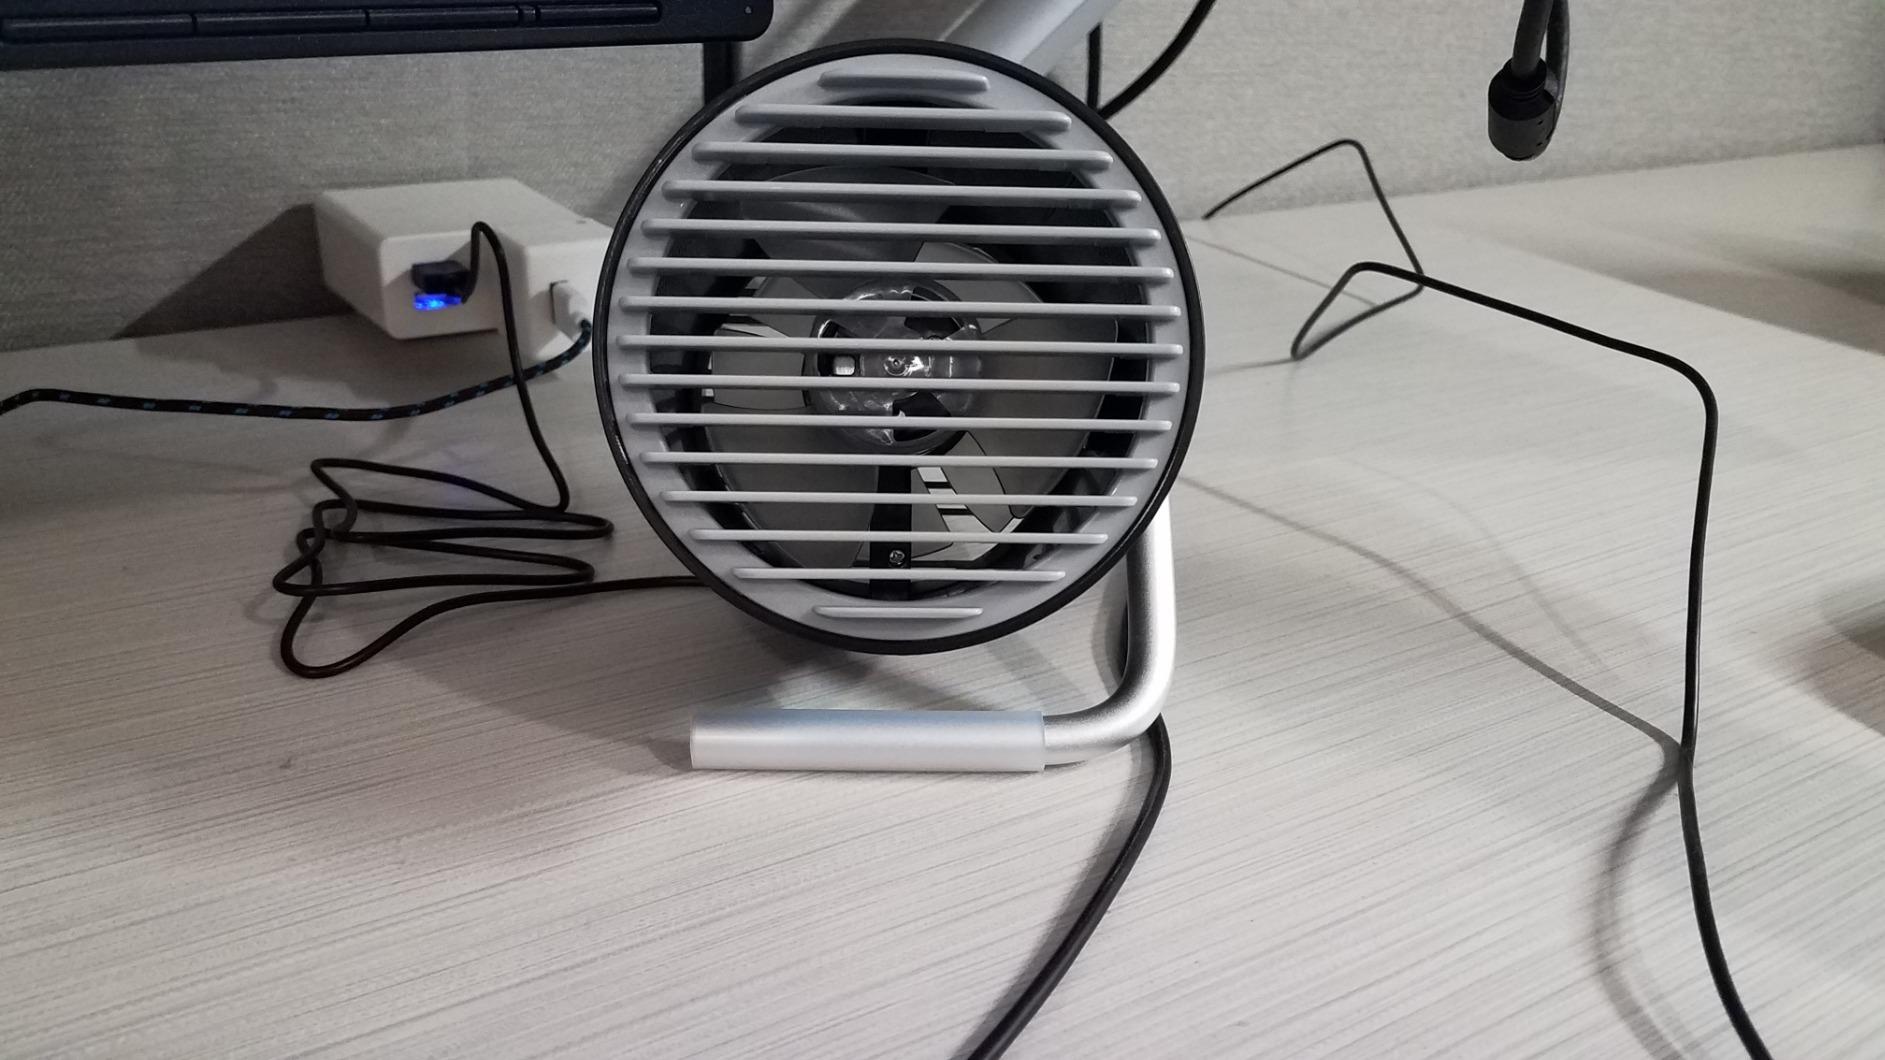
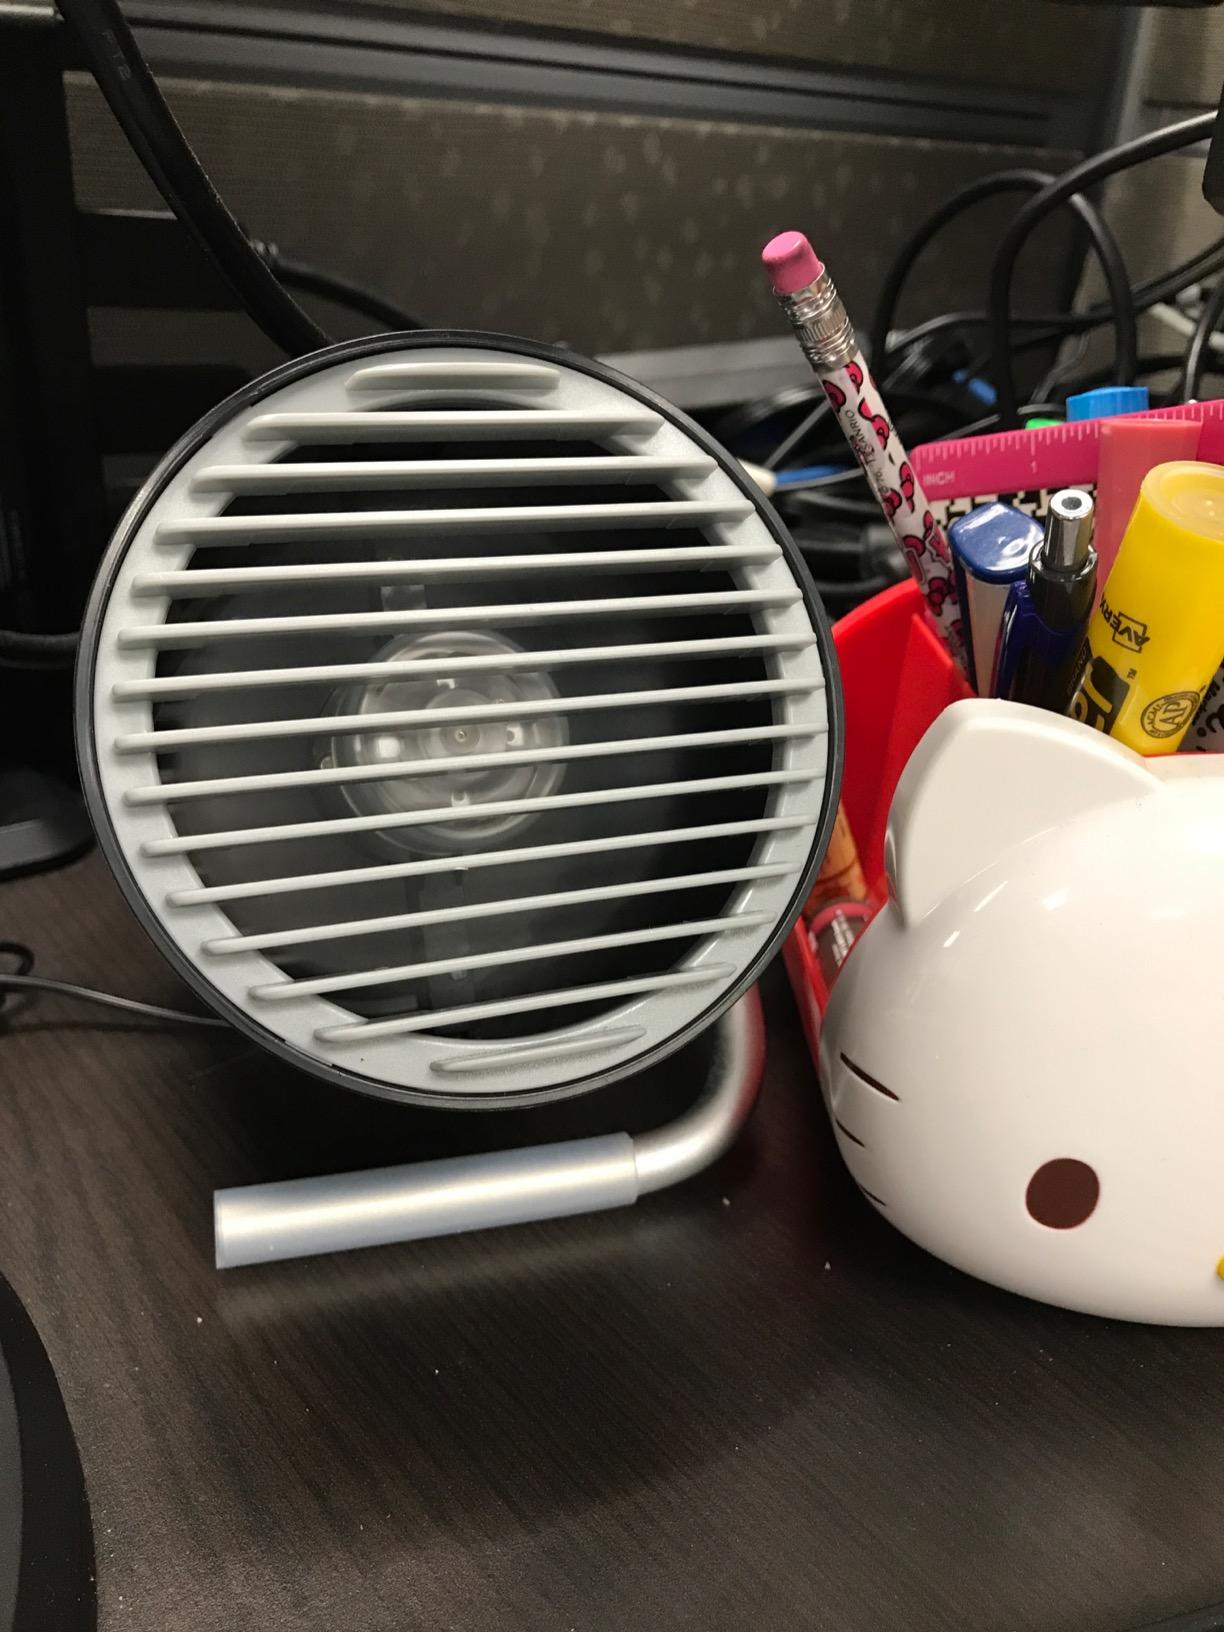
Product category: fan
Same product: yes